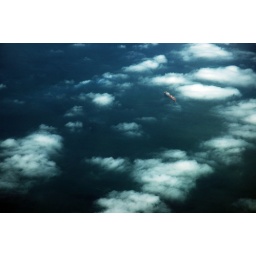
Flying above the clouds with a tanker floating below of the coast of California.